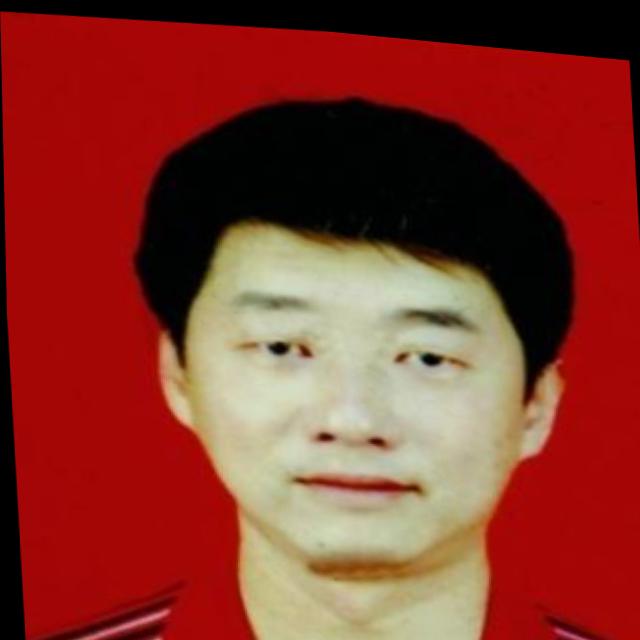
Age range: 45-64